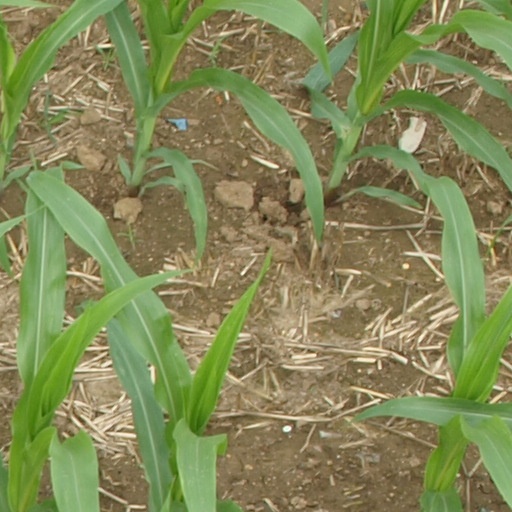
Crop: maize; corn